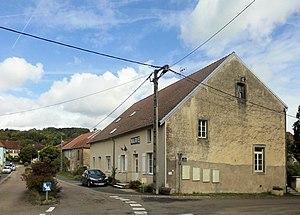
La mairie de Villars-le-Pautel
Villars-le-Pautel est une commune française, située dans le département de la Haute-Saône en région Bourgogne-Franche-Comté.